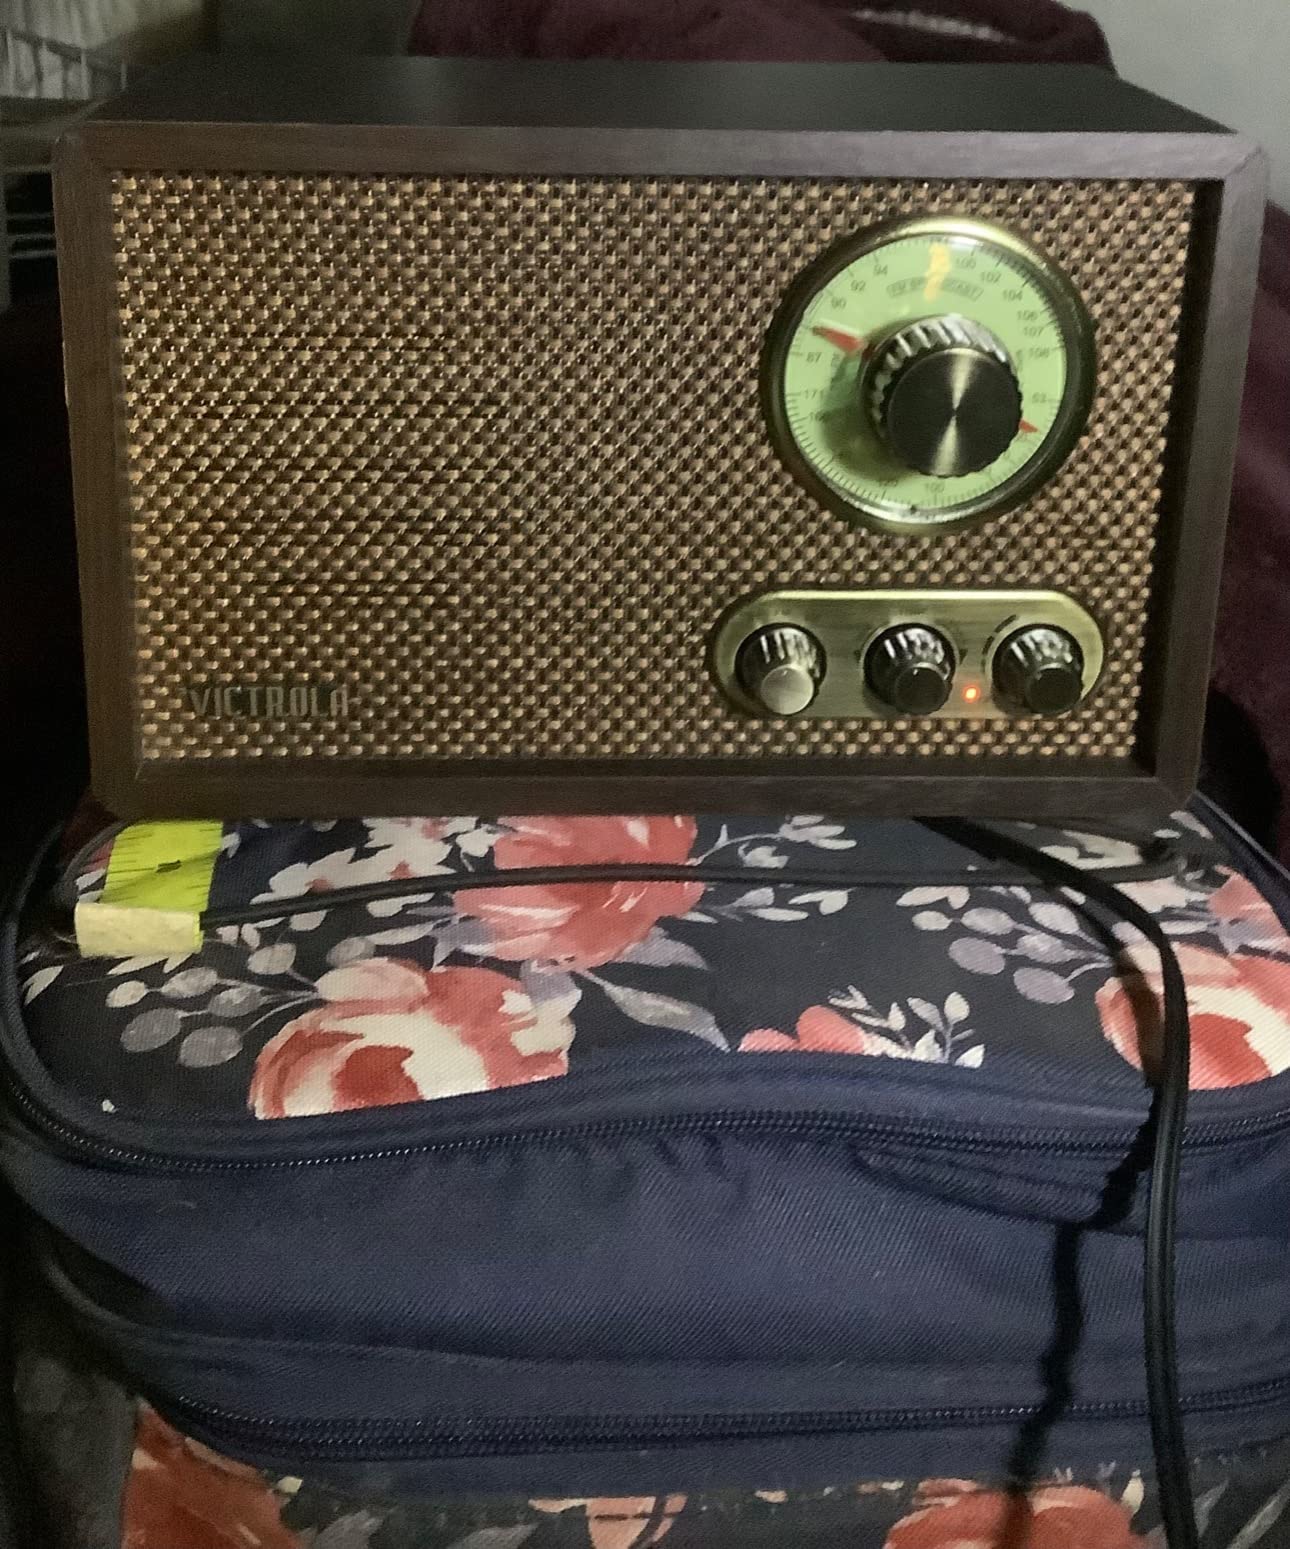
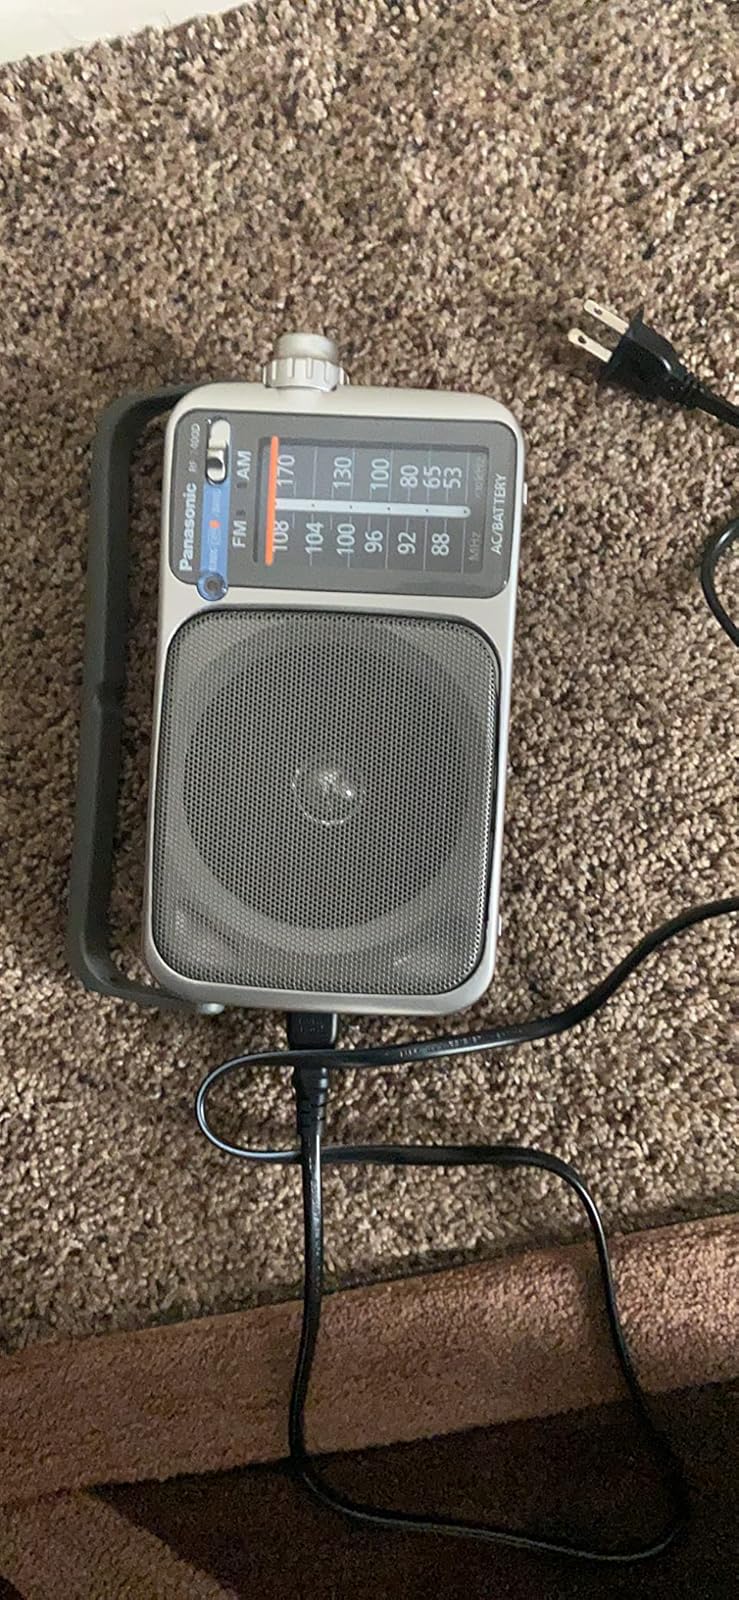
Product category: radio
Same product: no